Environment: real
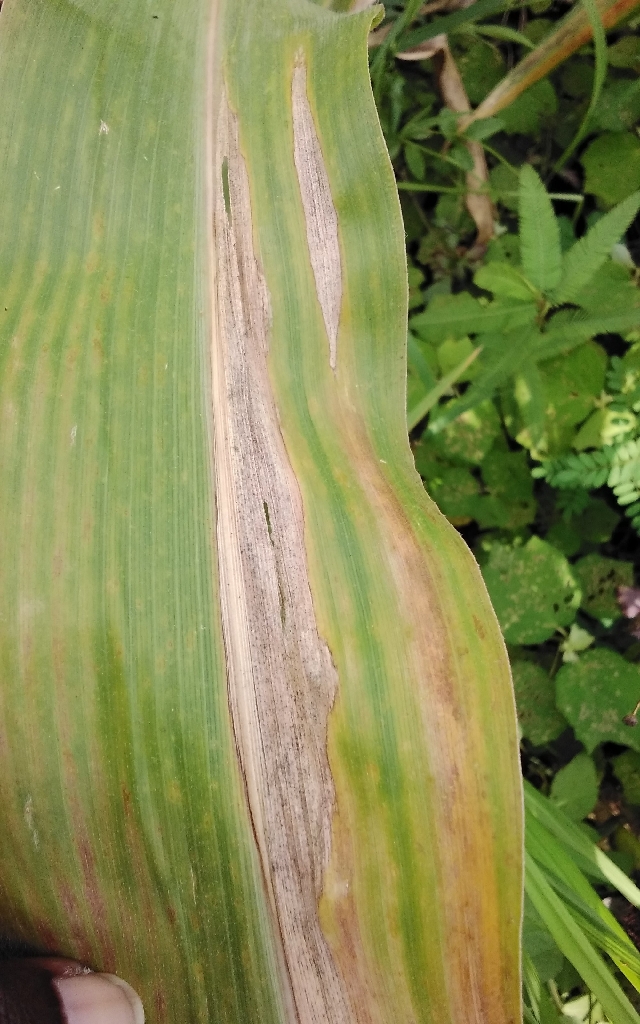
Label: northern_corn_leaf_blight